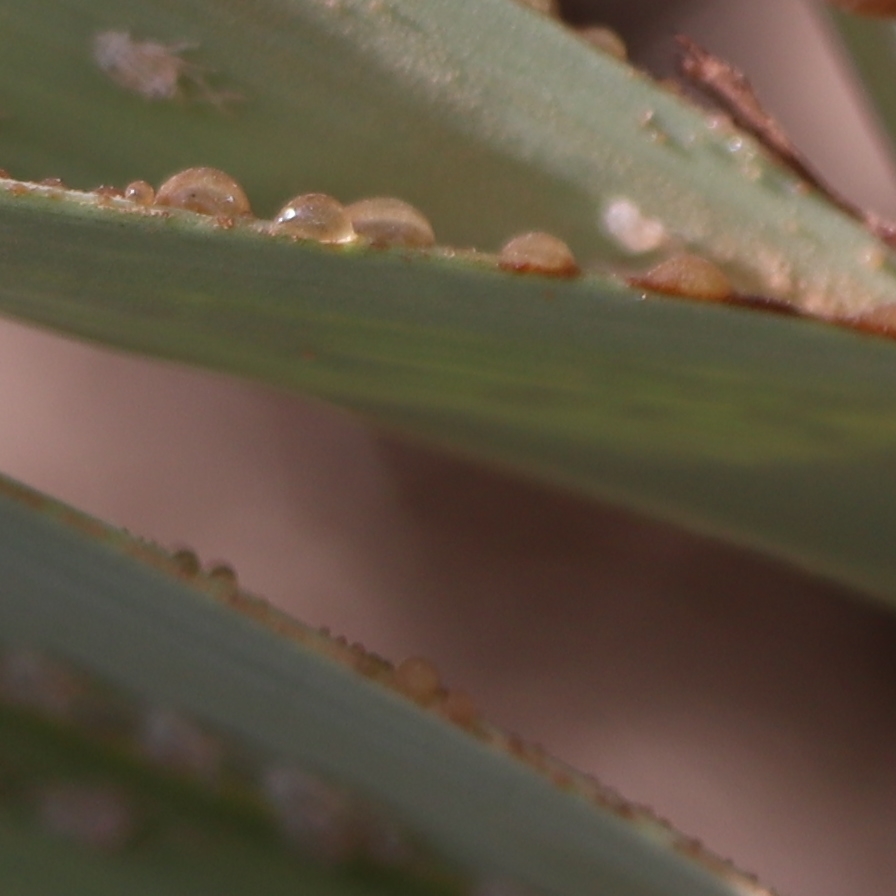
Label: Dubas